Royal Army of Oman

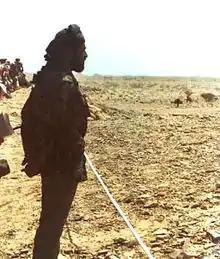
Sultan Qaboos in the field observing an army exercise in 1980

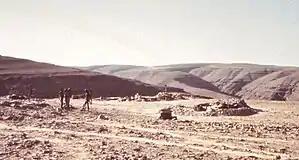
Omani Army positions at Sarfayt in 1972, during the Dhofar Rebellion

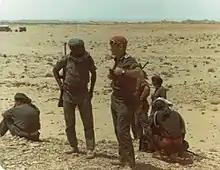
A British military advisor with Omani soldiers in 1980

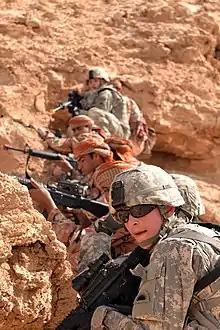
Oregon National Guard Training in Oman alongside the Omani Army (U.S. Army Photo by Spc. Cory Grogan, Oregon Military Department Public Affairs)

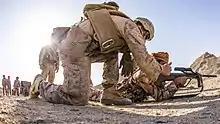
Omani soldiers and US Marines exercising in 2017

Based on locational evidence given in Omantel telephone directory listings (telephone number associations), historical recollections of British servicemen and analysis of Google Earth and Google Map imagery and cartographic data the following RAO garrisons have been identified: